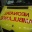
Label: ambulance